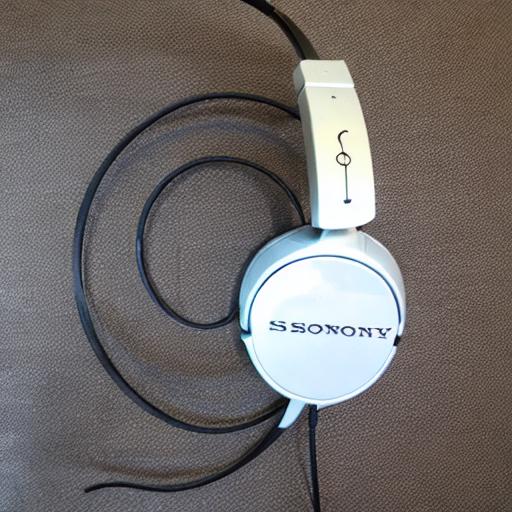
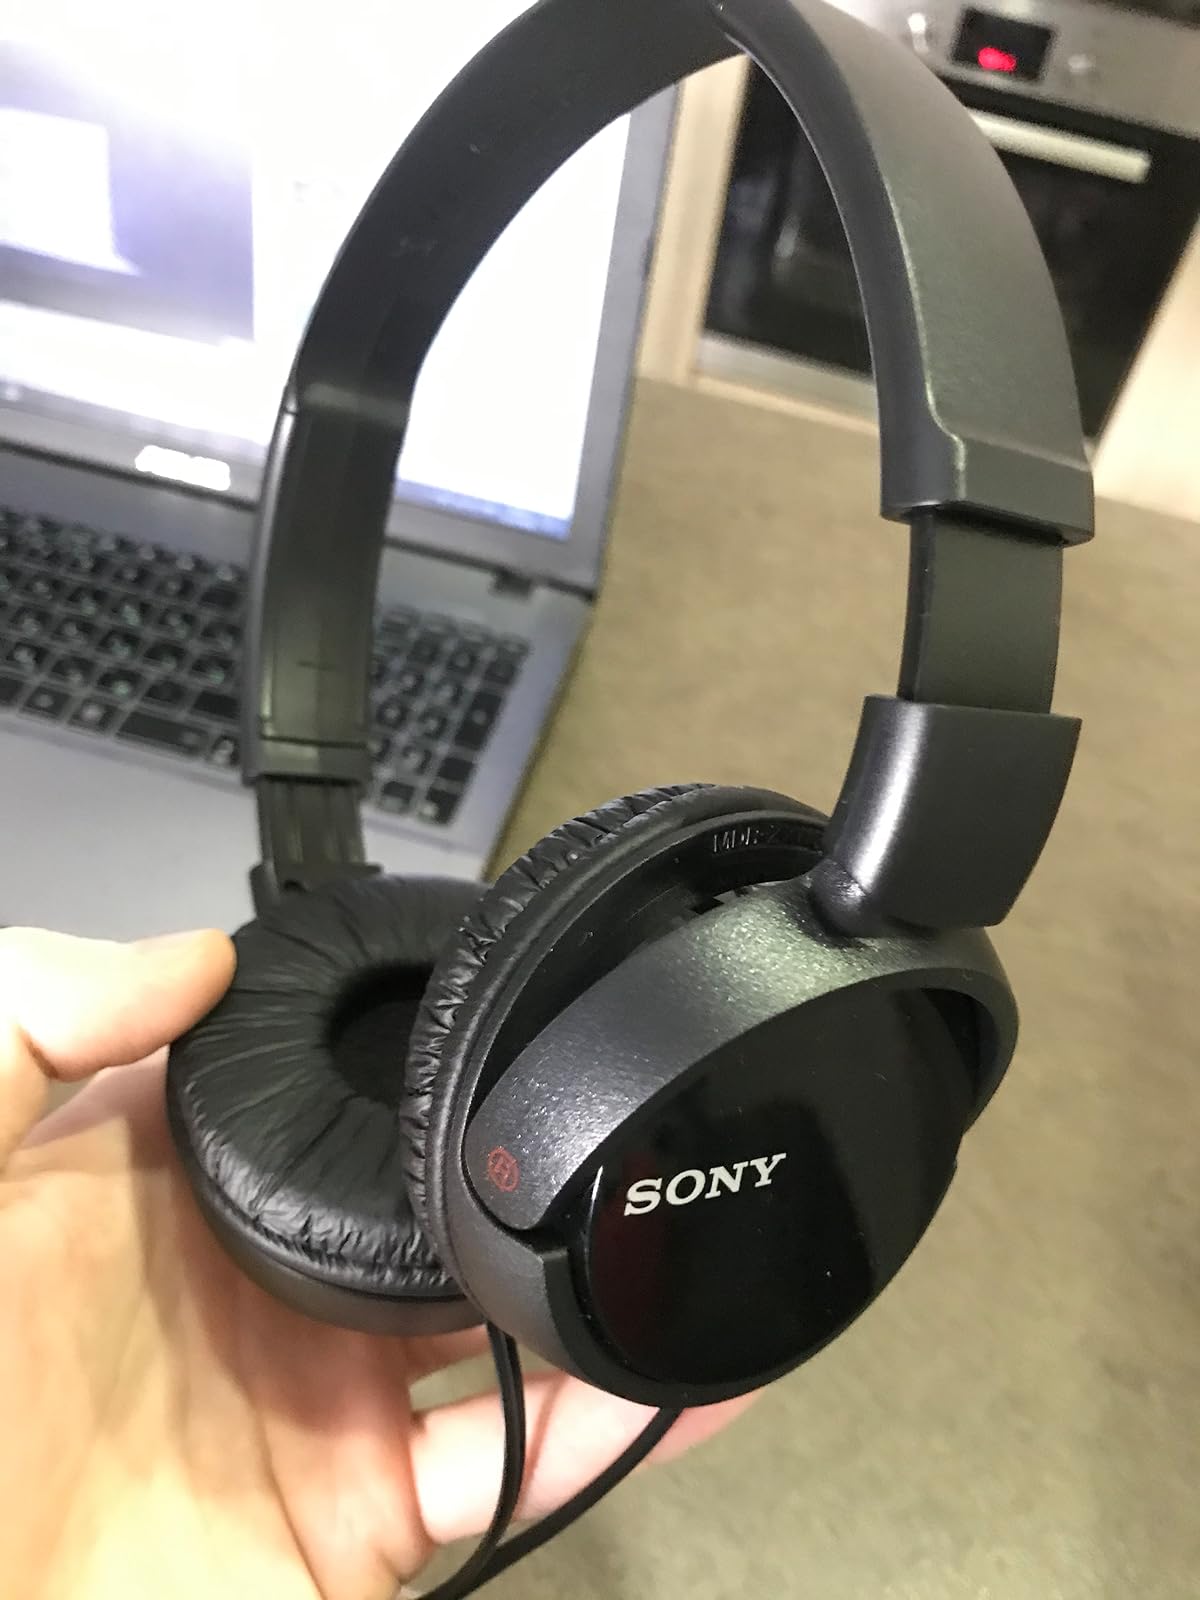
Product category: headphones
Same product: no